Jonathan Agnew

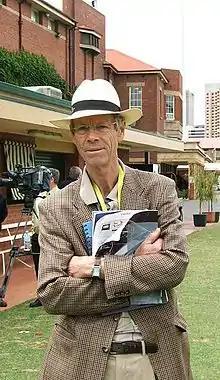
A man in a tweed jacket and a wide-brimmed hat, with his arms crossed holding some papers

Agnew began gaining experience as a journalist in 1987, while still playing cricket, when at the invitation of John Rawling he took off-season employment with BBC Radio Leicester as a sports producer. It was during this period that he "fell in love with radio", and following his retirement, he had a short stint as chief cricket writer of "Today" newspaper. While covering the 1990–91 Ashes series for "Today", he was approached by Peter Baxter about joining "Test Match Special". Unhappy at certain editorial decisions that had been taken during his time with the newspaper, Agnew agreed to attend an interview after the tour.